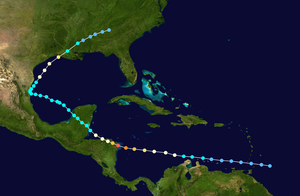
L’ouragan Edith est l’ouragan le plus puissant de la saison cyclonique 1971 dans l'océan Atlantique. C'est un ouragan de catégorie 5 sur l'Échelle de Saffir-Simpson. Il s'est formé le 5 septembre 1971 et se dissipe le 18 septembre 1971. La pression est de 943 hPa, les vents peuvent souffler jusque 260 km/h.